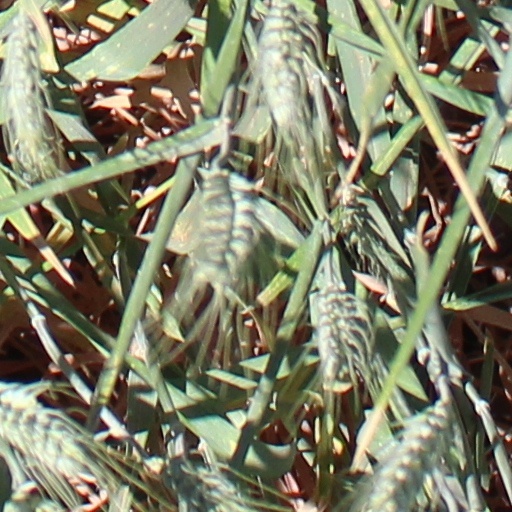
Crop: wheat